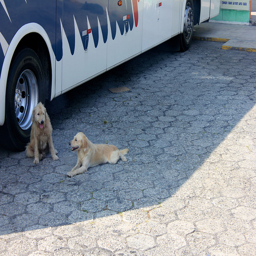
Two brown dogs sitting on the outside of a bus.
A dog is sitting and another is laying next to a bus.
Two dogs, one sitting and one lying down, next to a bus.
Two yellow labs laying on the ground by a bus.
Two dogs relaxing on the driveway next to a bus.